2nd federal electoral district of Aguascalientes

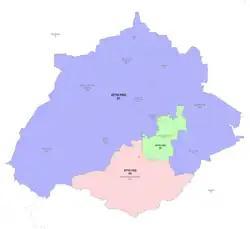

The 2nd federal electoral district of Aguascalientes is one of the 300 electoral districts into which Mexico is divided for elections to the federal Chamber of Deputies and one of three such districts in the state of Aguascalientes.